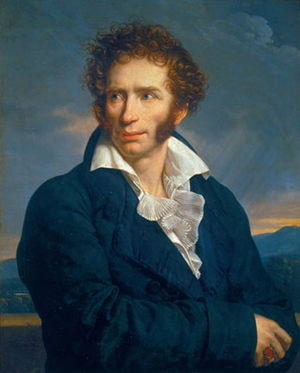
Ugo Foscolo
Ugo Foscolo var en italiensk digter.